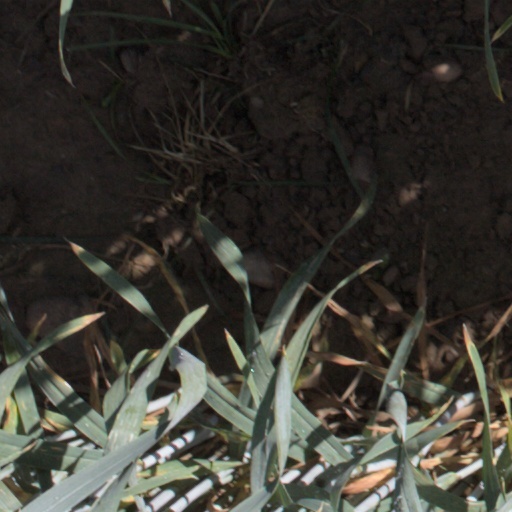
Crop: wheat